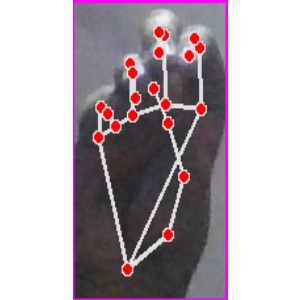
अक्षर: ङ